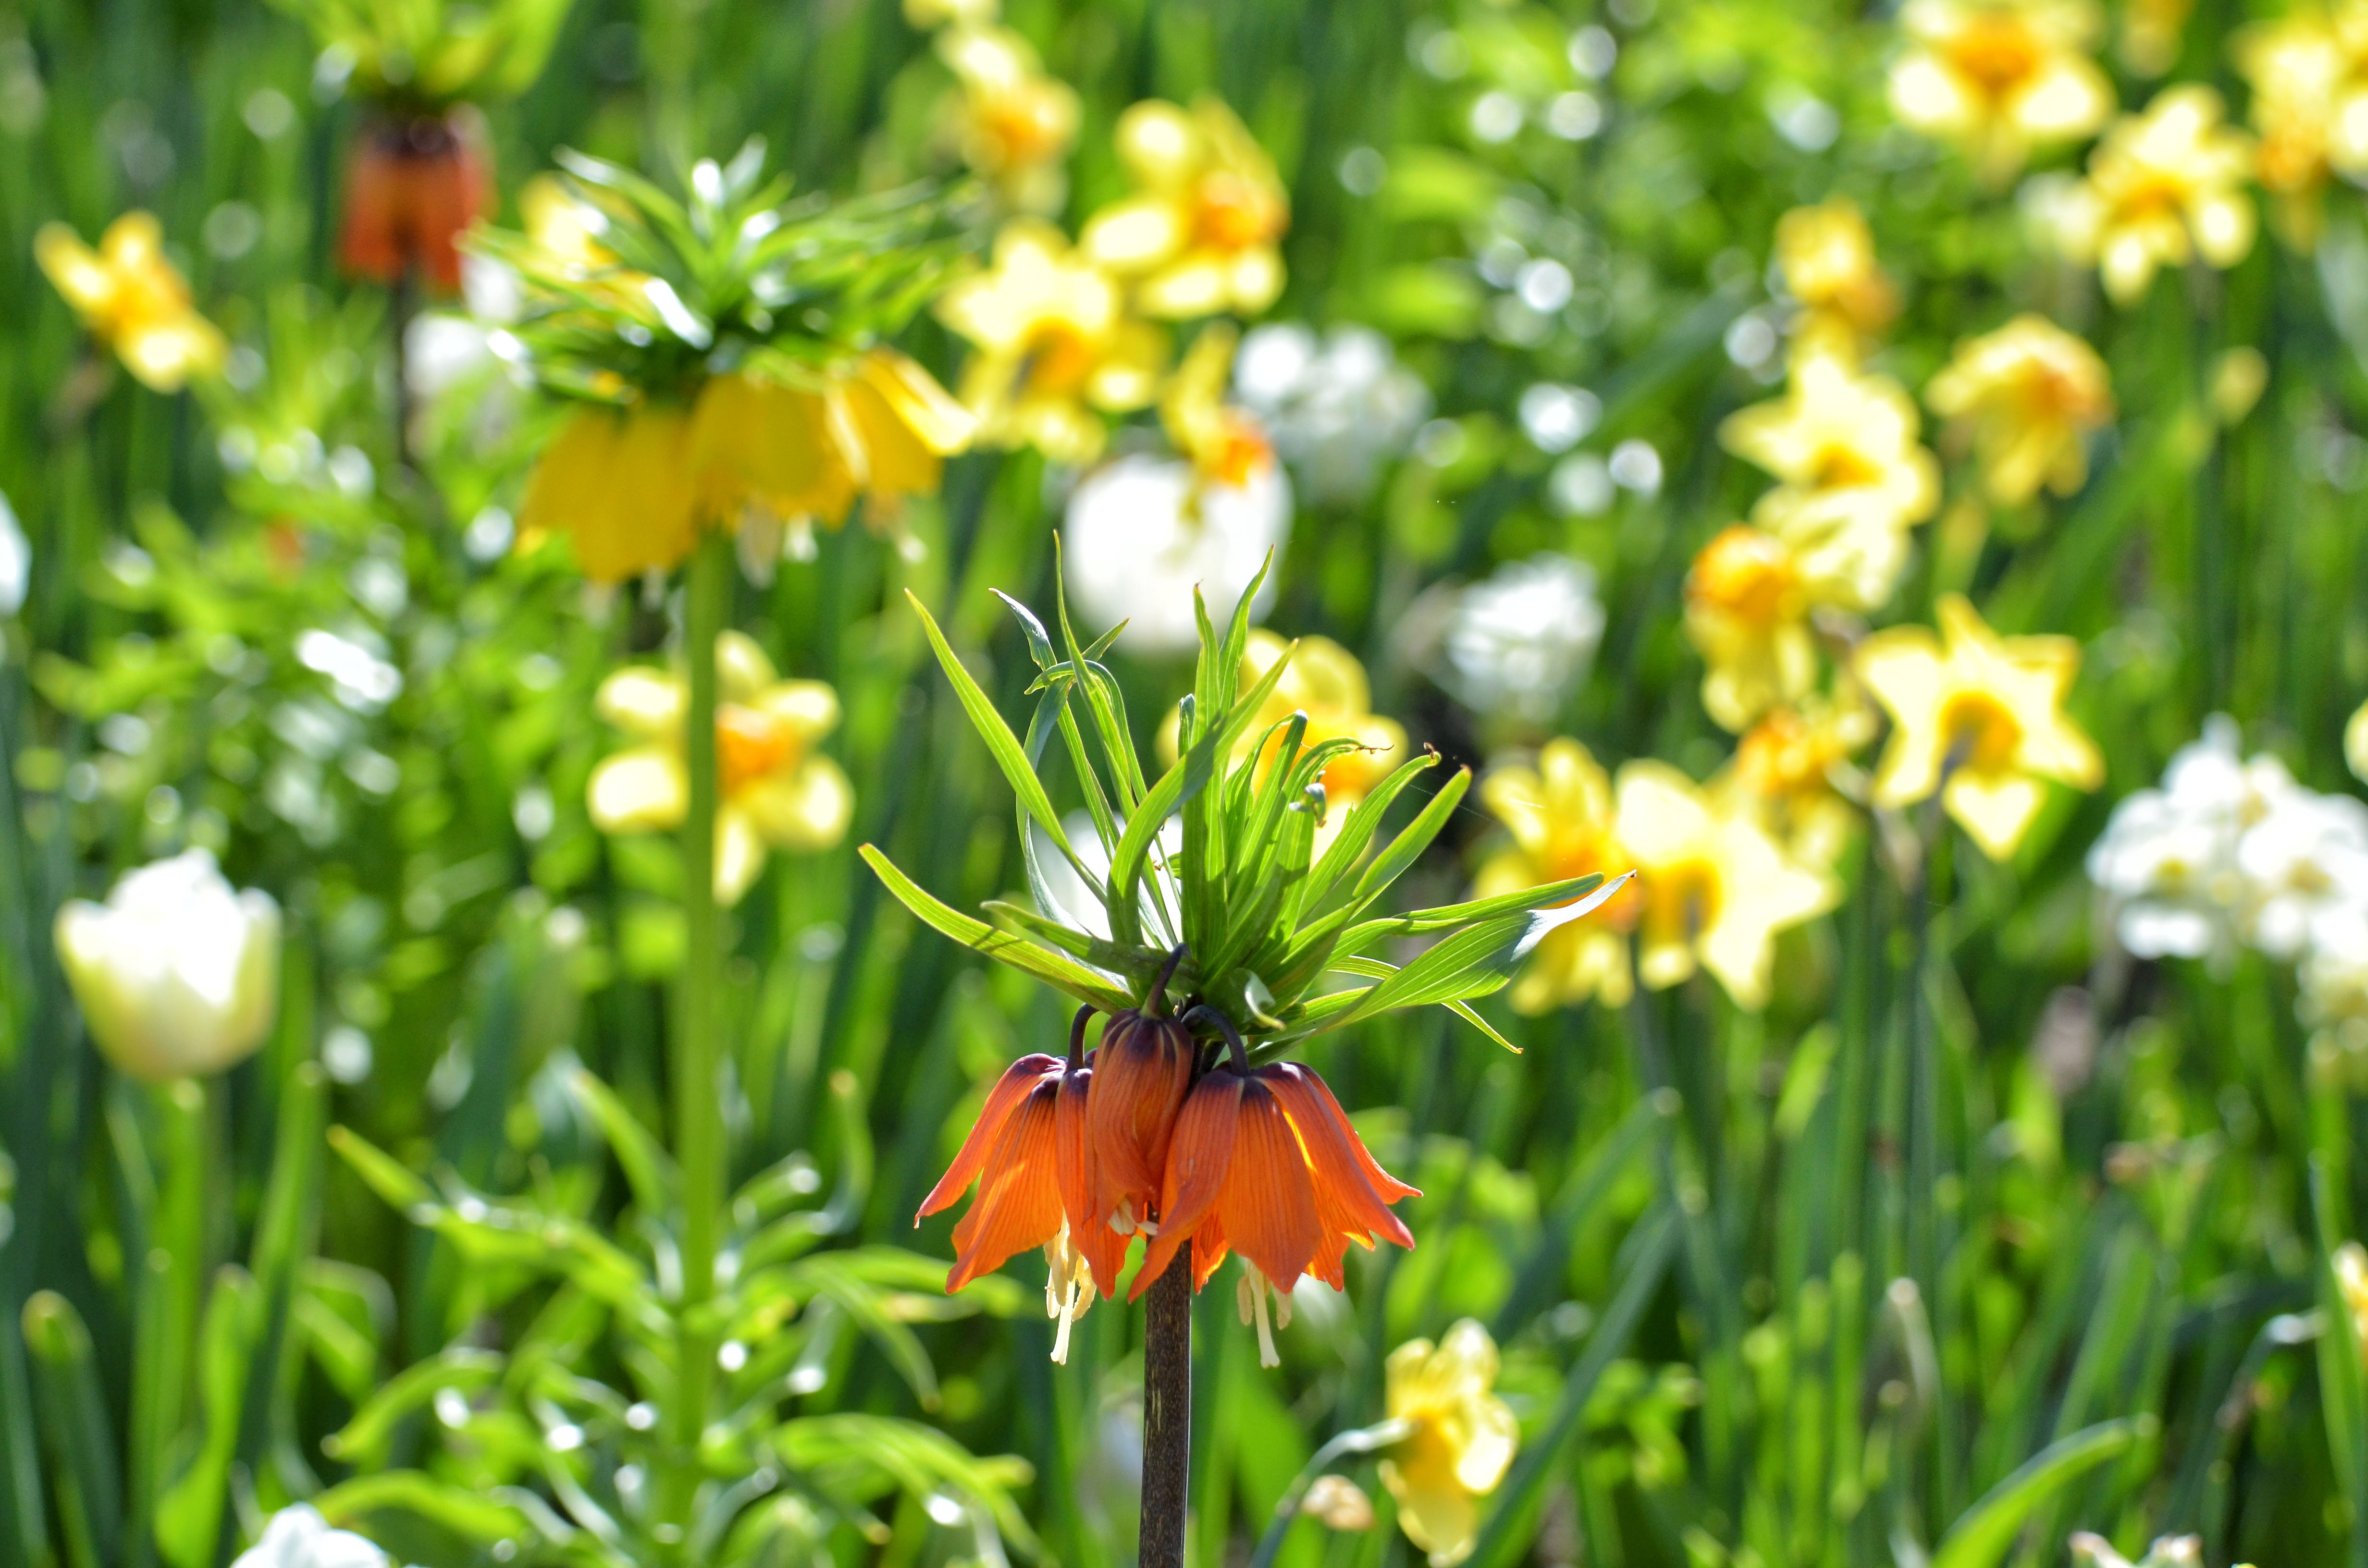
grass, blossom, plant, meadow, flower, petal, bloom, orange, spring, park, garden, close, flora, wildflower, botanical garden, fritillaria, flowering plant, herbaceous plant, imperial crown, crown imperial